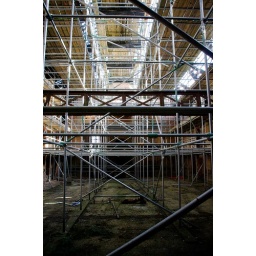
Exploration of St Crispins hospital main hall and clock tower in Northampton.